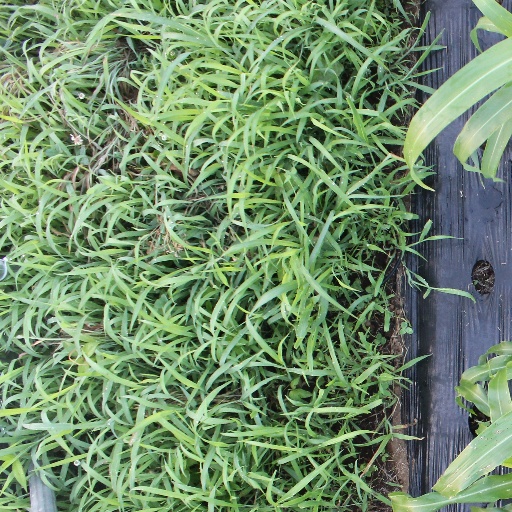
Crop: sorghum